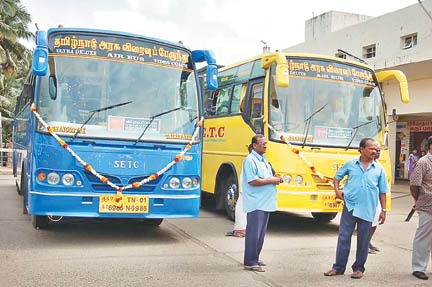
Older SETC buses (before 2011)